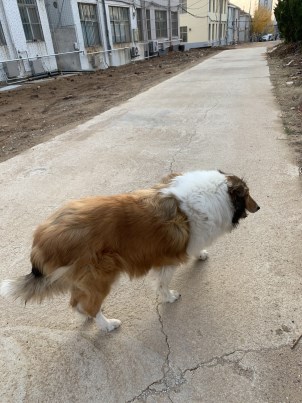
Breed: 227-n000094-collie